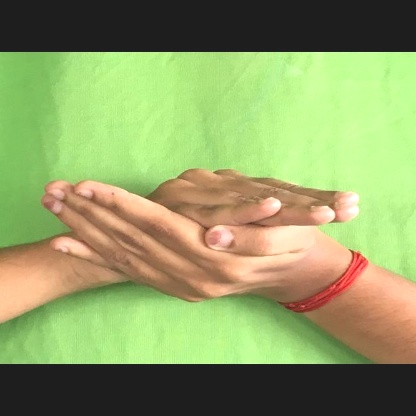
Mudra: Samputa